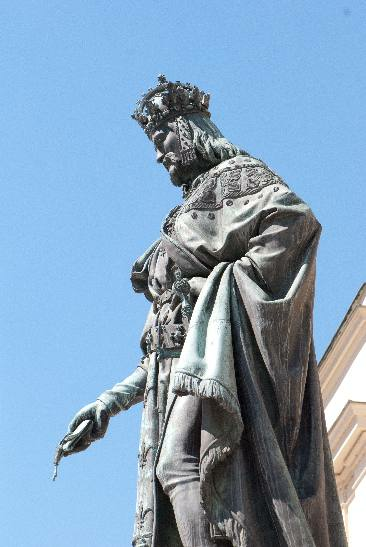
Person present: No